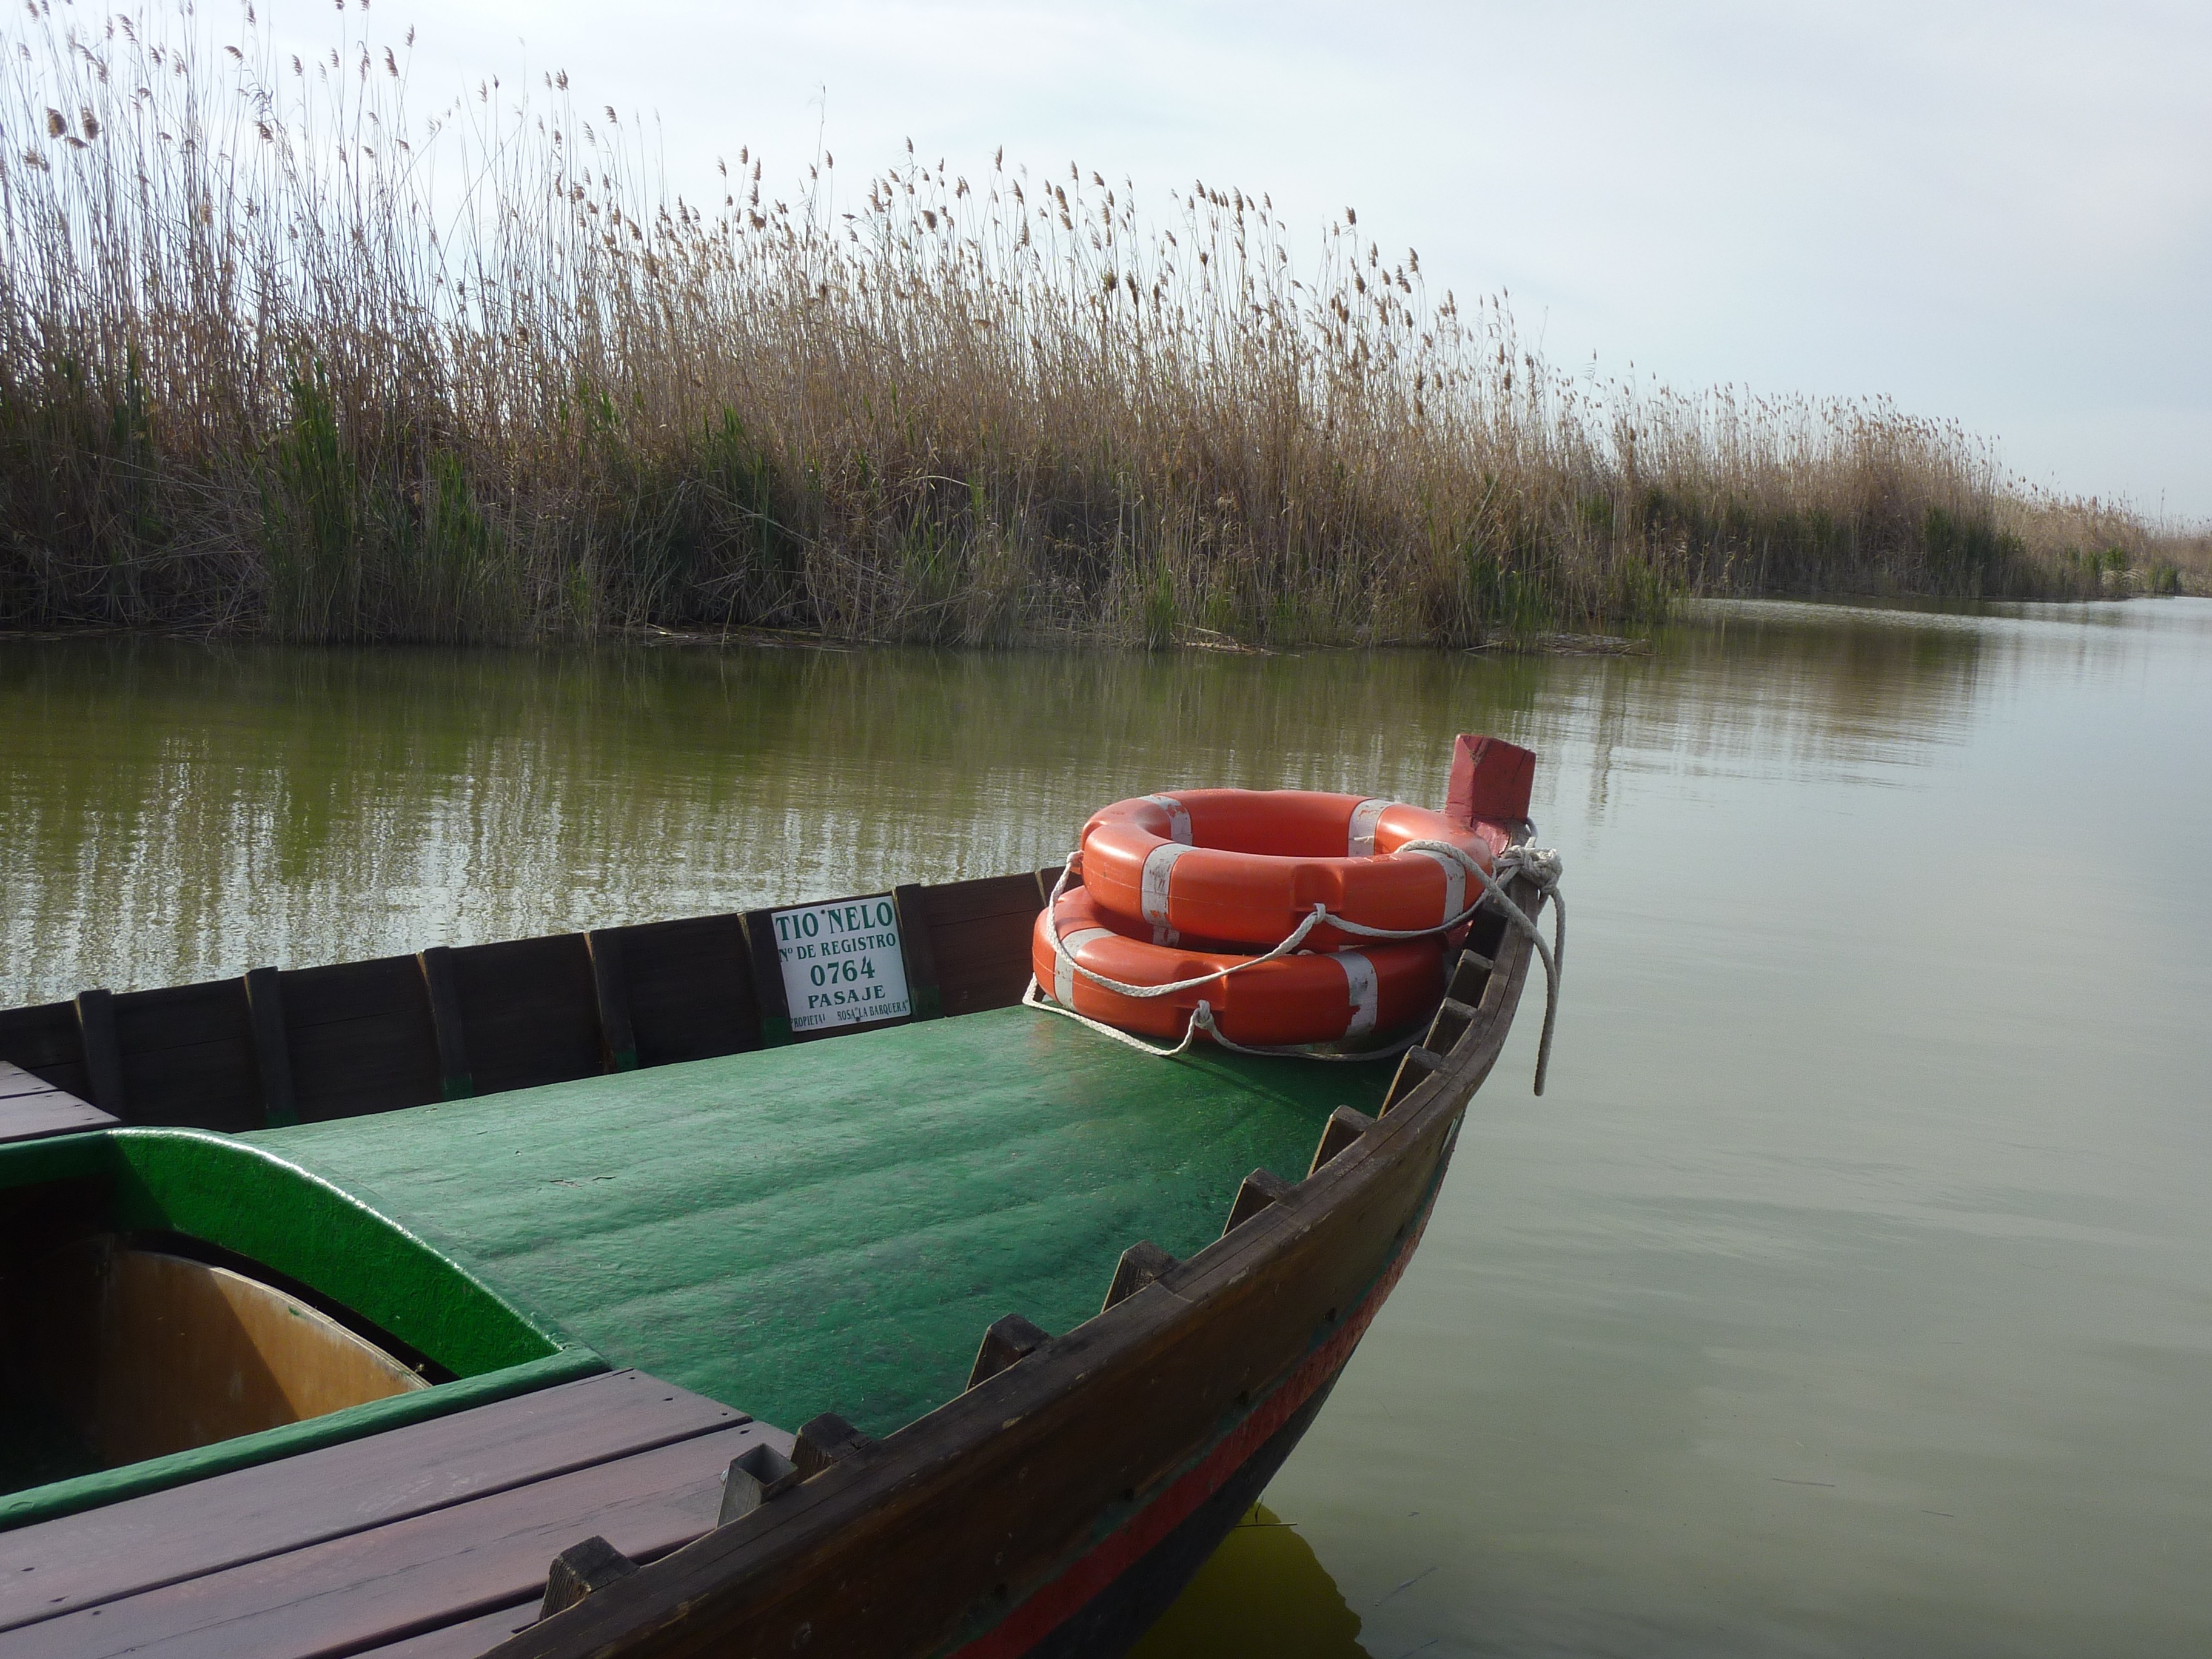
water, outdoor, boat, lake, canoe, recreation, pond, idyllic, vessel, vehicle, tranquil, scenic, fishing, peaceful, calm, leisure, waterway, motorboat, activity, boating, watercraft, dinghy, skiff, watercraft rowing